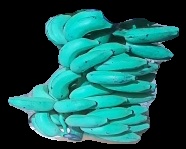
Variety: elakki-bale
Grade: grade3